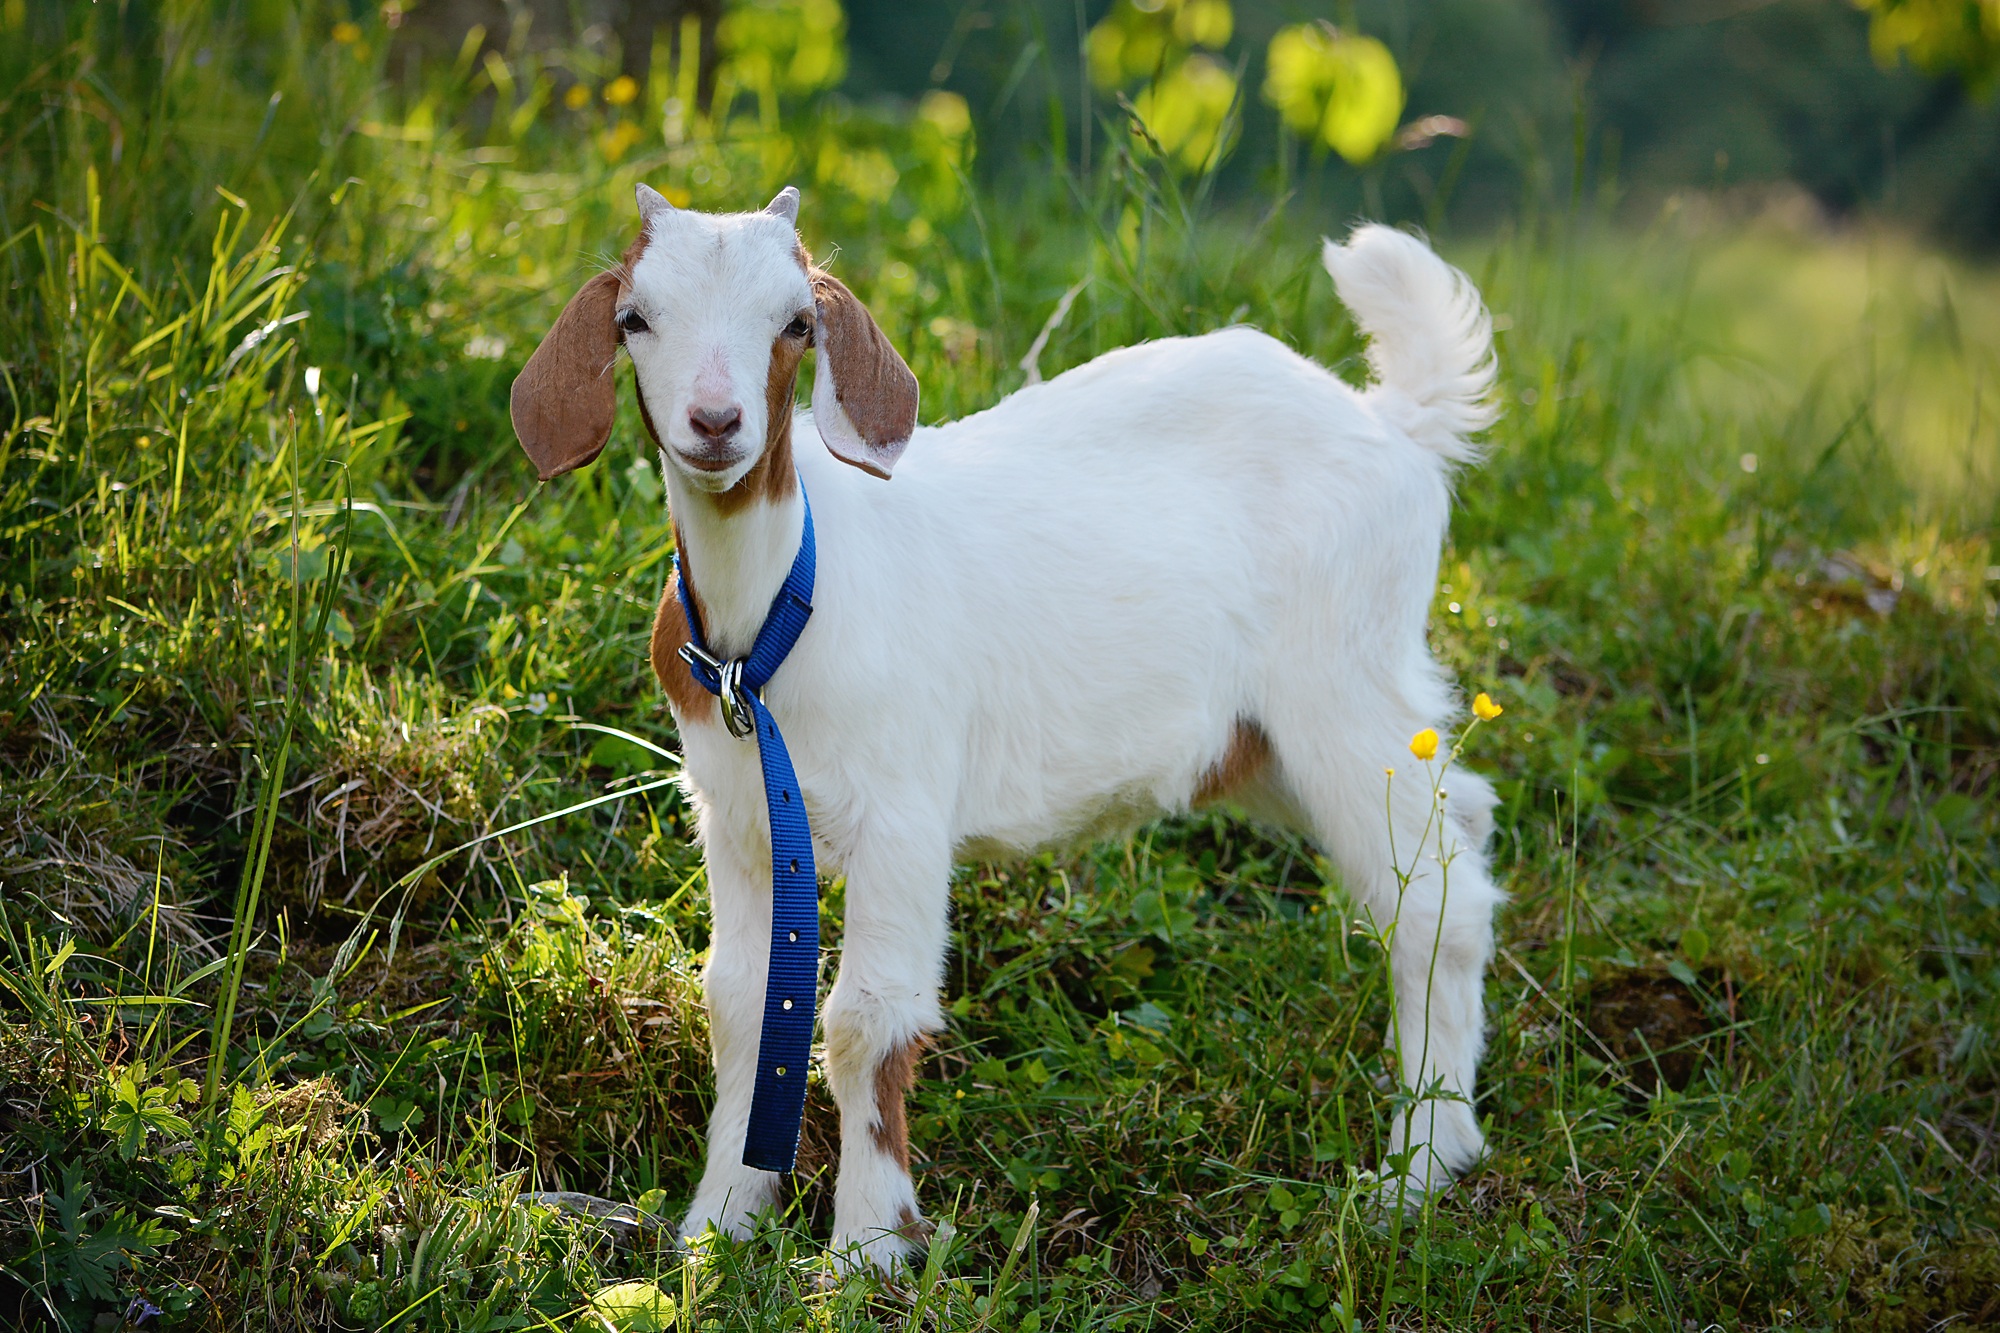
nature, grass, field, farm, meadow, animal, cute, goat, pasture, grazing, sheep, mammal, fauna, goats, vertebrate, out, habitat, animal world, wildlife photography, young animal, rural area, cow goat family